Collaroy Plateau

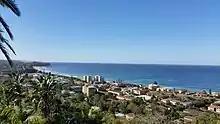
View from Collaroy Plateau north across Narrabeen beach and lagoon

Various parts of Collaroy Plateau overlook Collaroy Beach, Long Reef Beach, Narrabeen Beach and Narrabeen Lagoon. The view as described in 1921